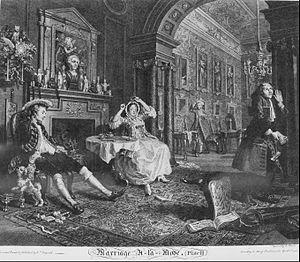
Bernard Baron est un graveur français ayant effectué l'essentiel de sa carrière en Angleterre. Principalement graveur de reproduction, il utilise la technique de l'eau-forte.